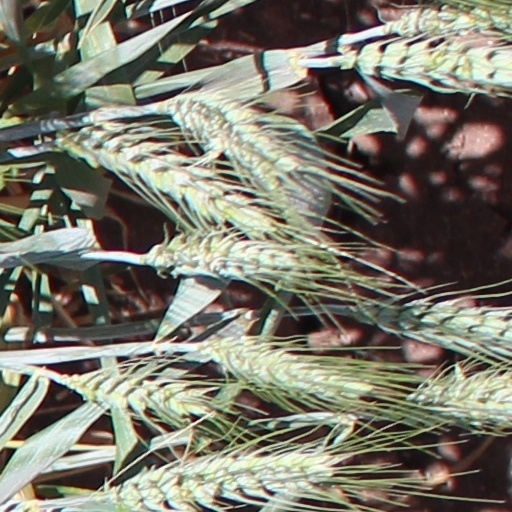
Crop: wheat